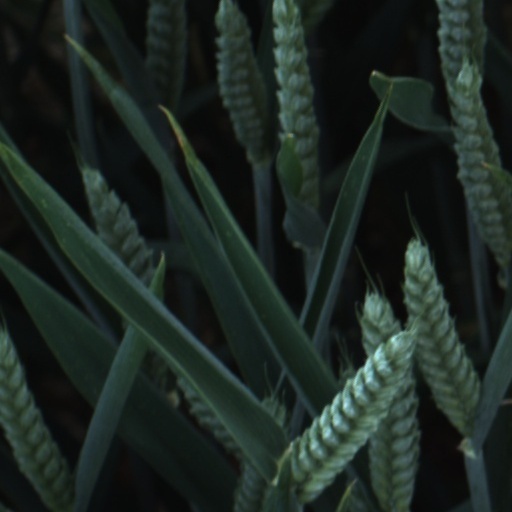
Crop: wheat